GAL4/UAS system

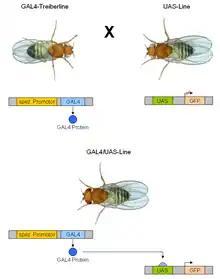
An example GAL4-UAS system, with GAL4 lines and UAS reporter lines.

The GAL4-UAS system is a biochemical method used to study gene expression and function in organisms such as the fruit fly. It is based on the finding by Hitoshi Kakidani and Mark Ptashne, and Nicholas Webster and Pierre Chambon in 1988 that Gal4 binding to UAS sequences activates gene expression. The method was introduced into flies by Andrea Brand and Norbert Perrimon in 1993 and is considered a powerful technique for studying the expression of genes. The system has two parts: the Gal4 gene, encoding the yeast transcription activator protein Gal4, and the UAS (Upstream Activation Sequence), an enhancer to which GAL4 specifically binds to activate gene transcription.